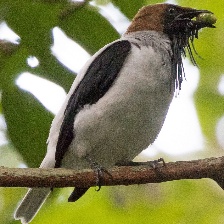
Species: BEARDED BELLBIRD
Scientific name: PROCNIAS AVERANO